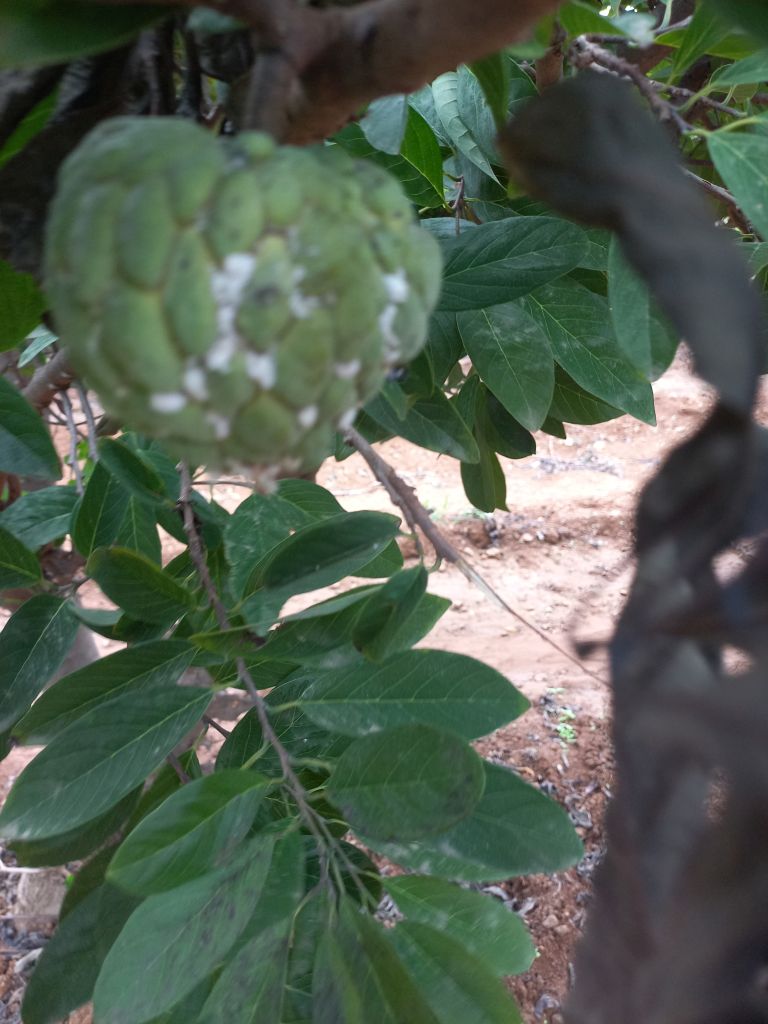
Disease label: Mealy Bug